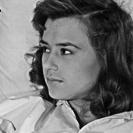
Age: 19